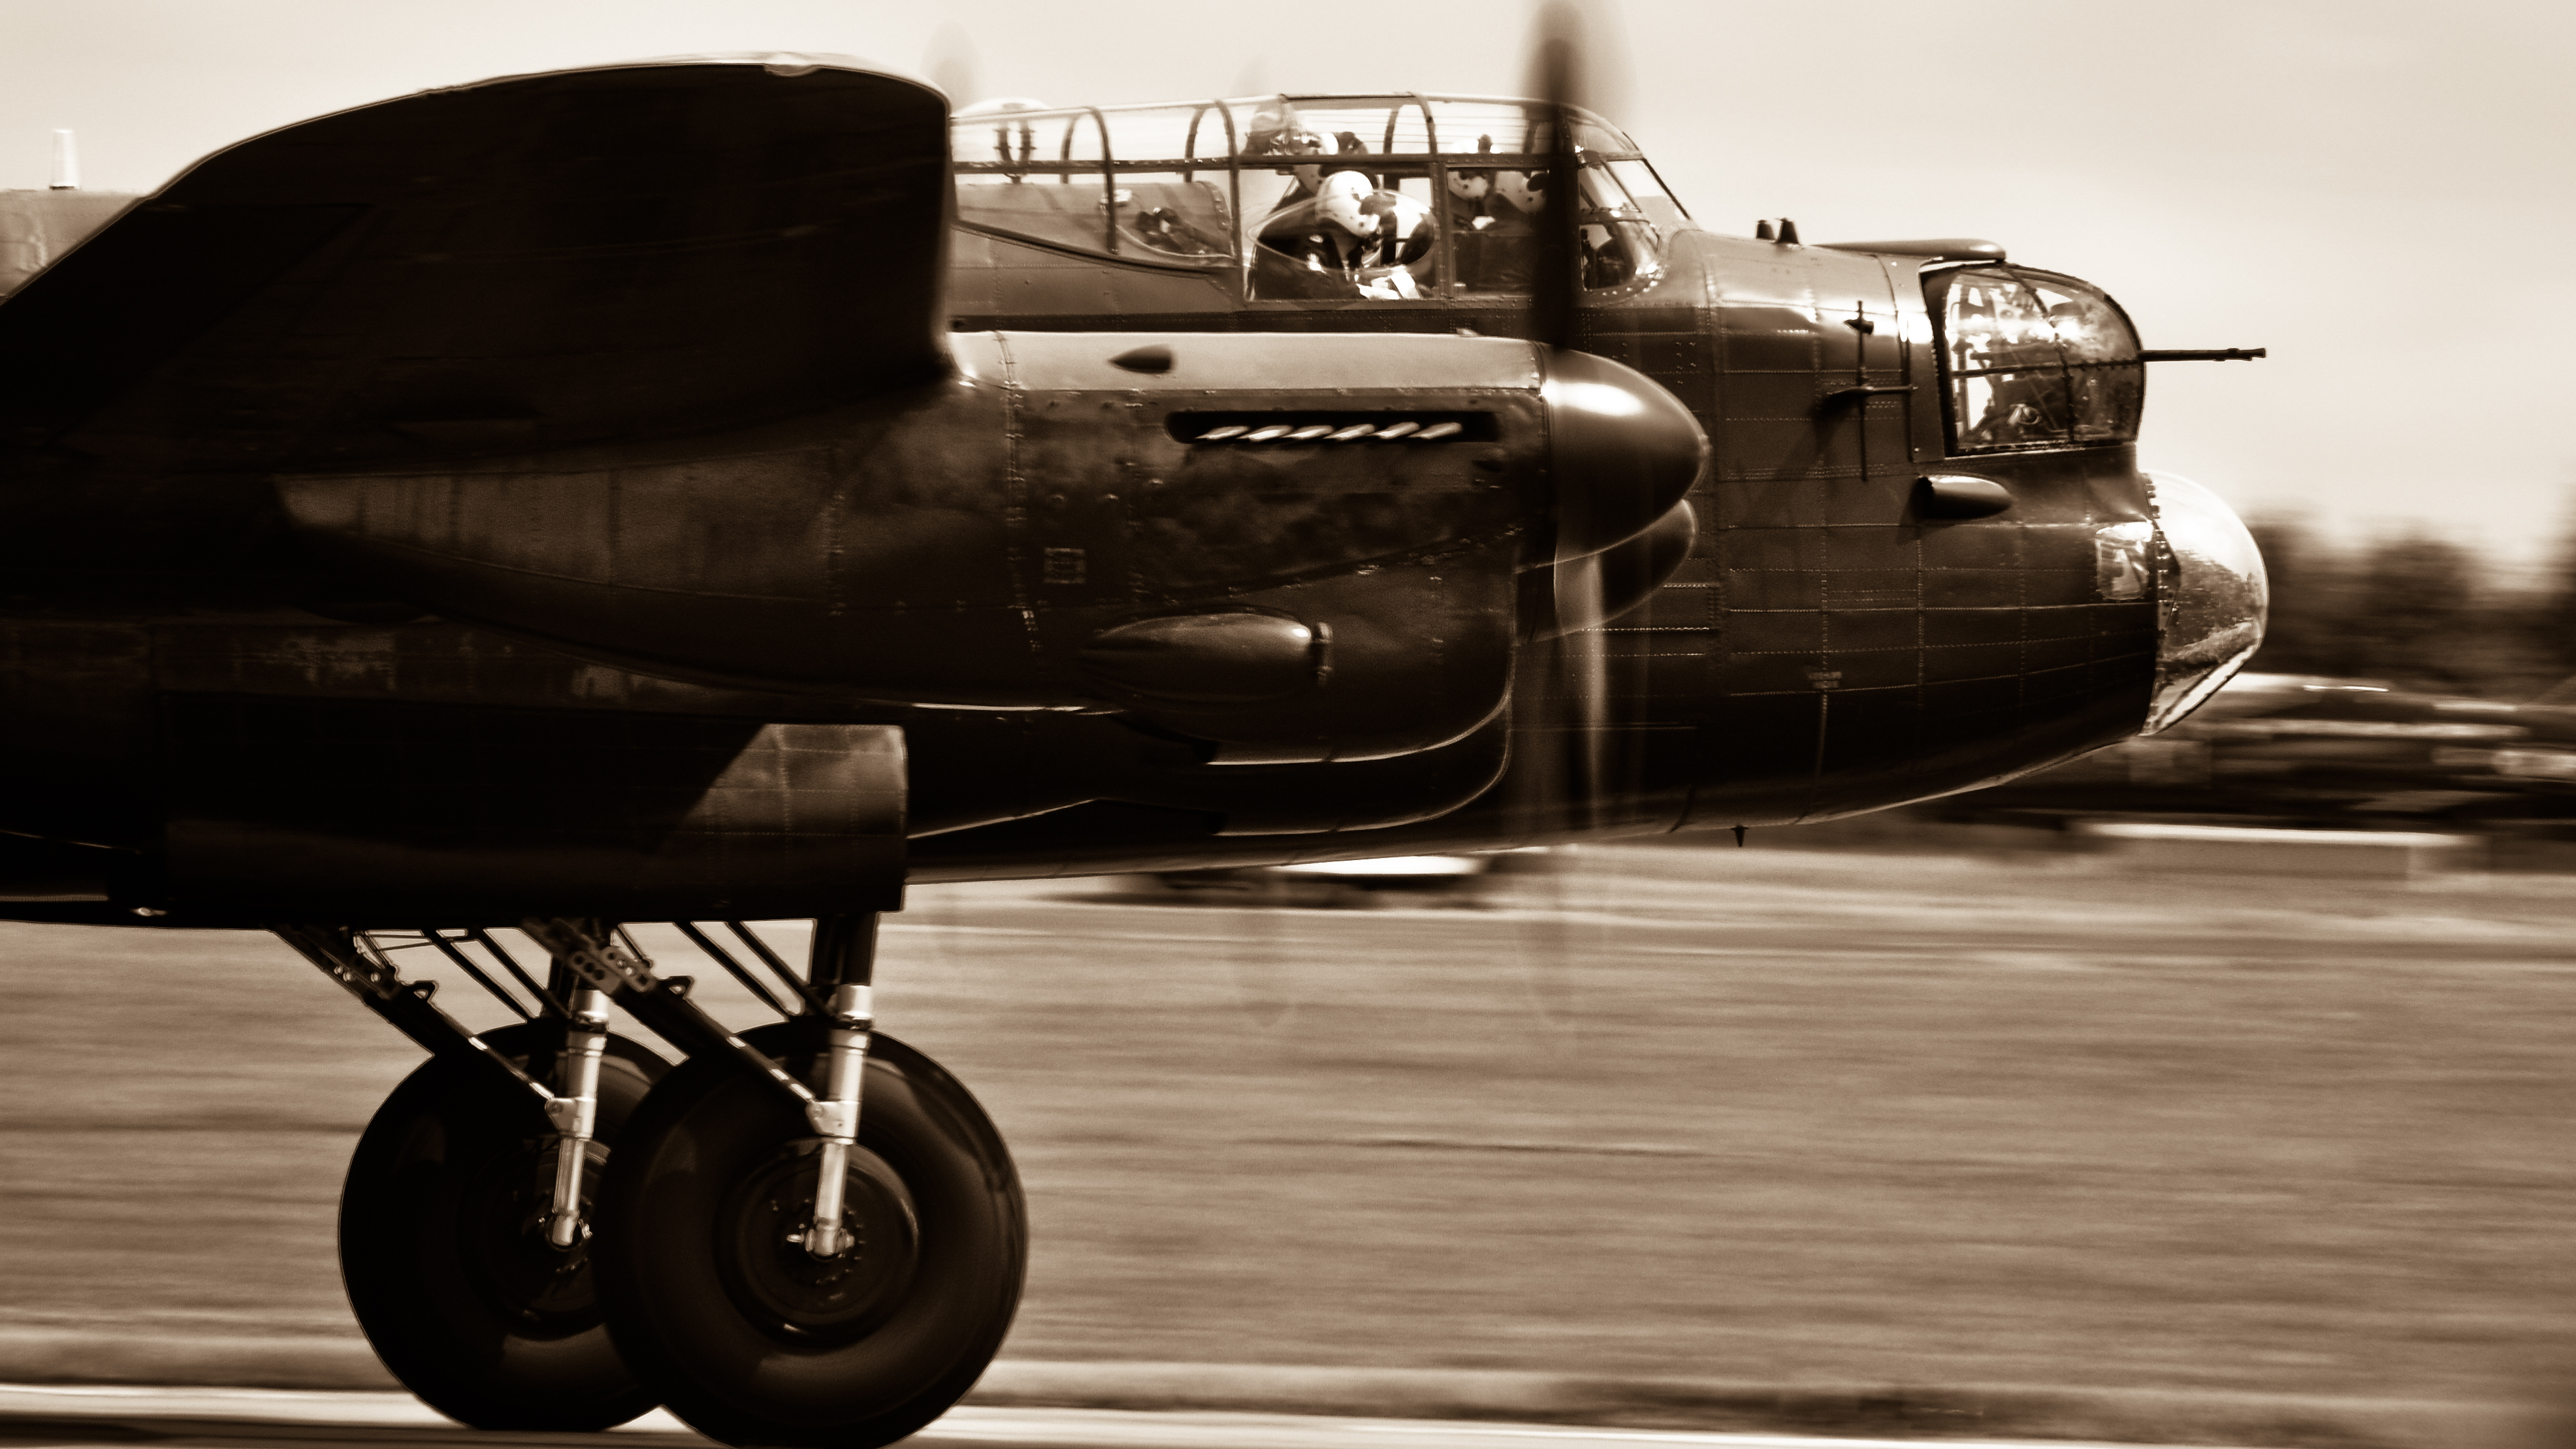
yacht, vehicle, airplane, aircraft, aviation, propeller, propeller driven aircraft, avro lancaster, aerospace manufacturer, flight